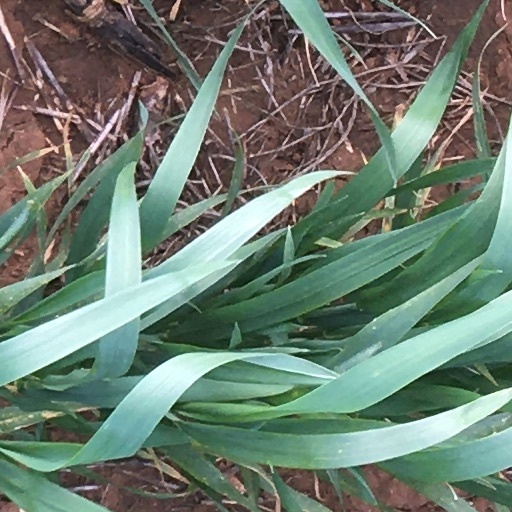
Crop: wheat